Bjarke Ingels

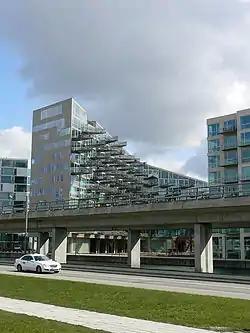
VM Houses in Ørestad, Denmark

From 1998 to 2001, Ingels worked for Rem Koolhaas at the Office for Metropolitan Architecture in Rotterdam. In 2001, he returned to Copenhagen to set up the architectural practice PLOT together with Belgian OMA colleague Julien de Smedt. The company received national and international attention for their inventive designs. They were awarded a Golden Lion at the Venice Biennale of Architecture in 2004 for a proposal for a new music house for Stavanger, Norway.